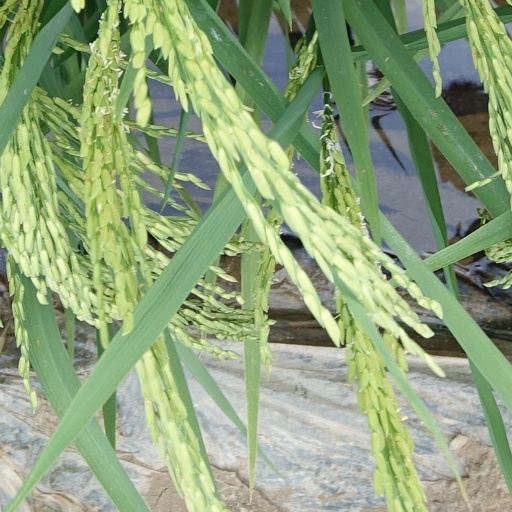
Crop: rice